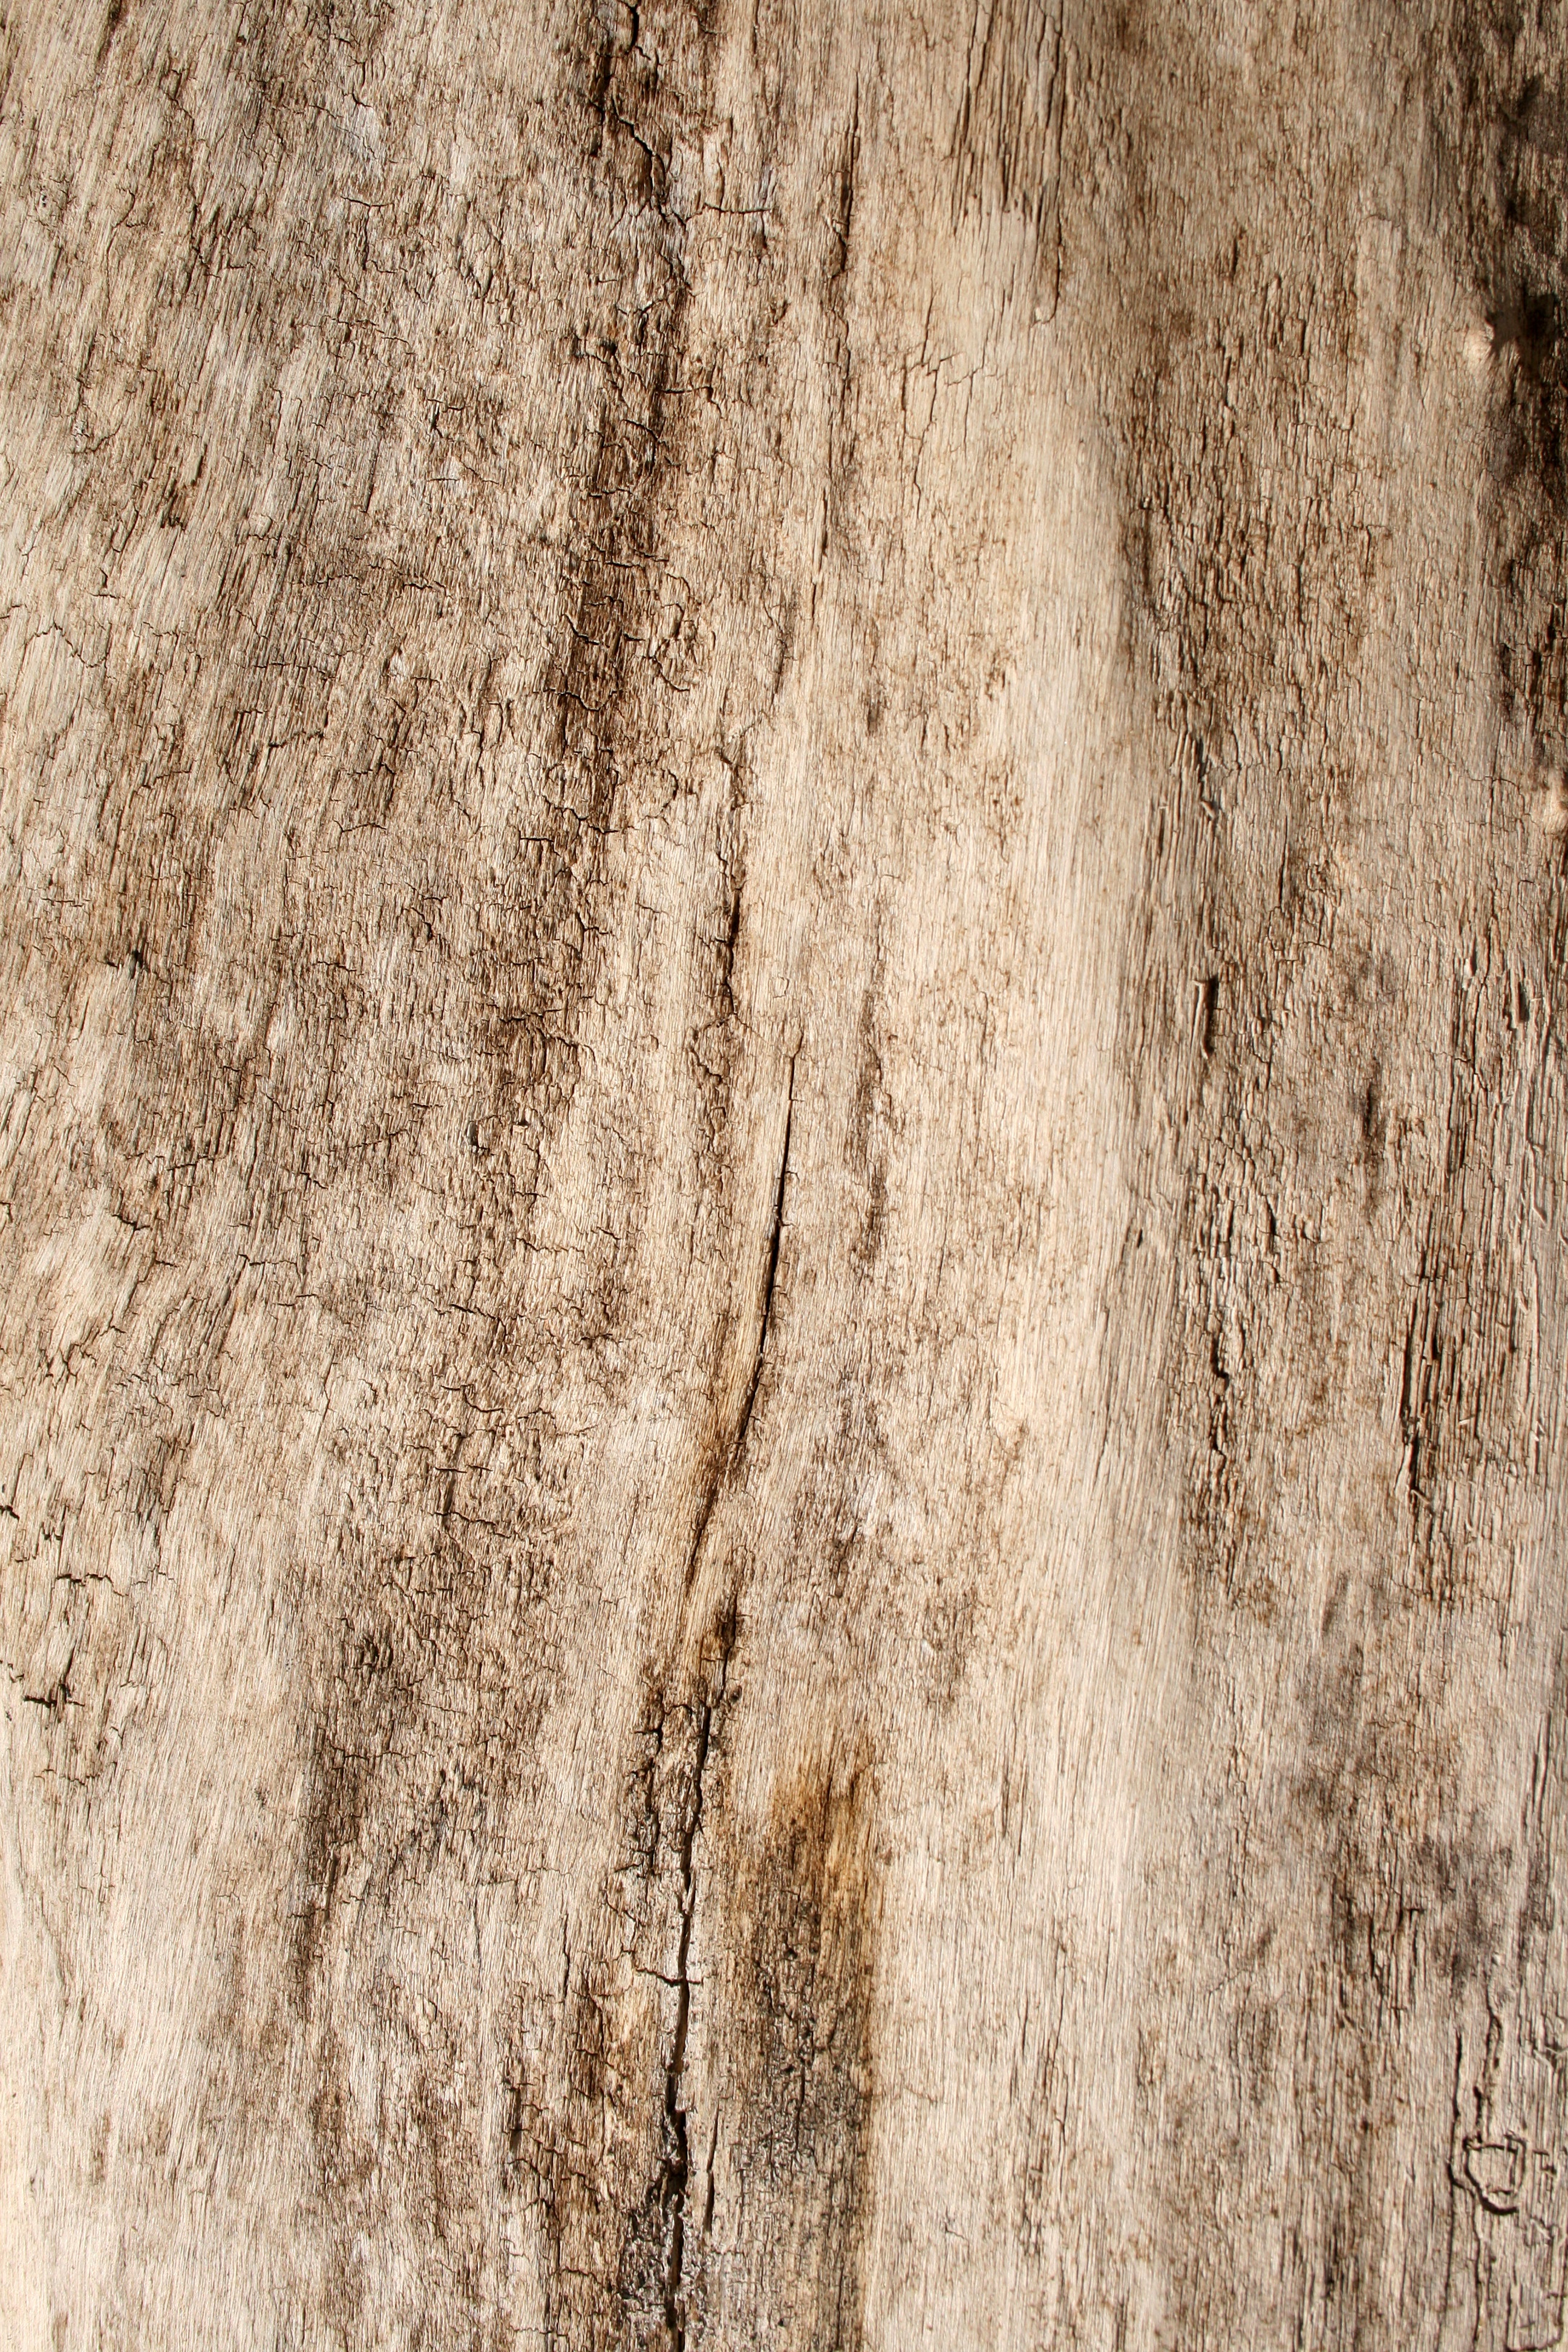
tree, branch, plant, wood, grain, texture, trunk, wall, soil, weathered, background, timber, stained, panel, groove, flooring, wood grain, grained, t g, tongue and groove, plant stem, woody plant